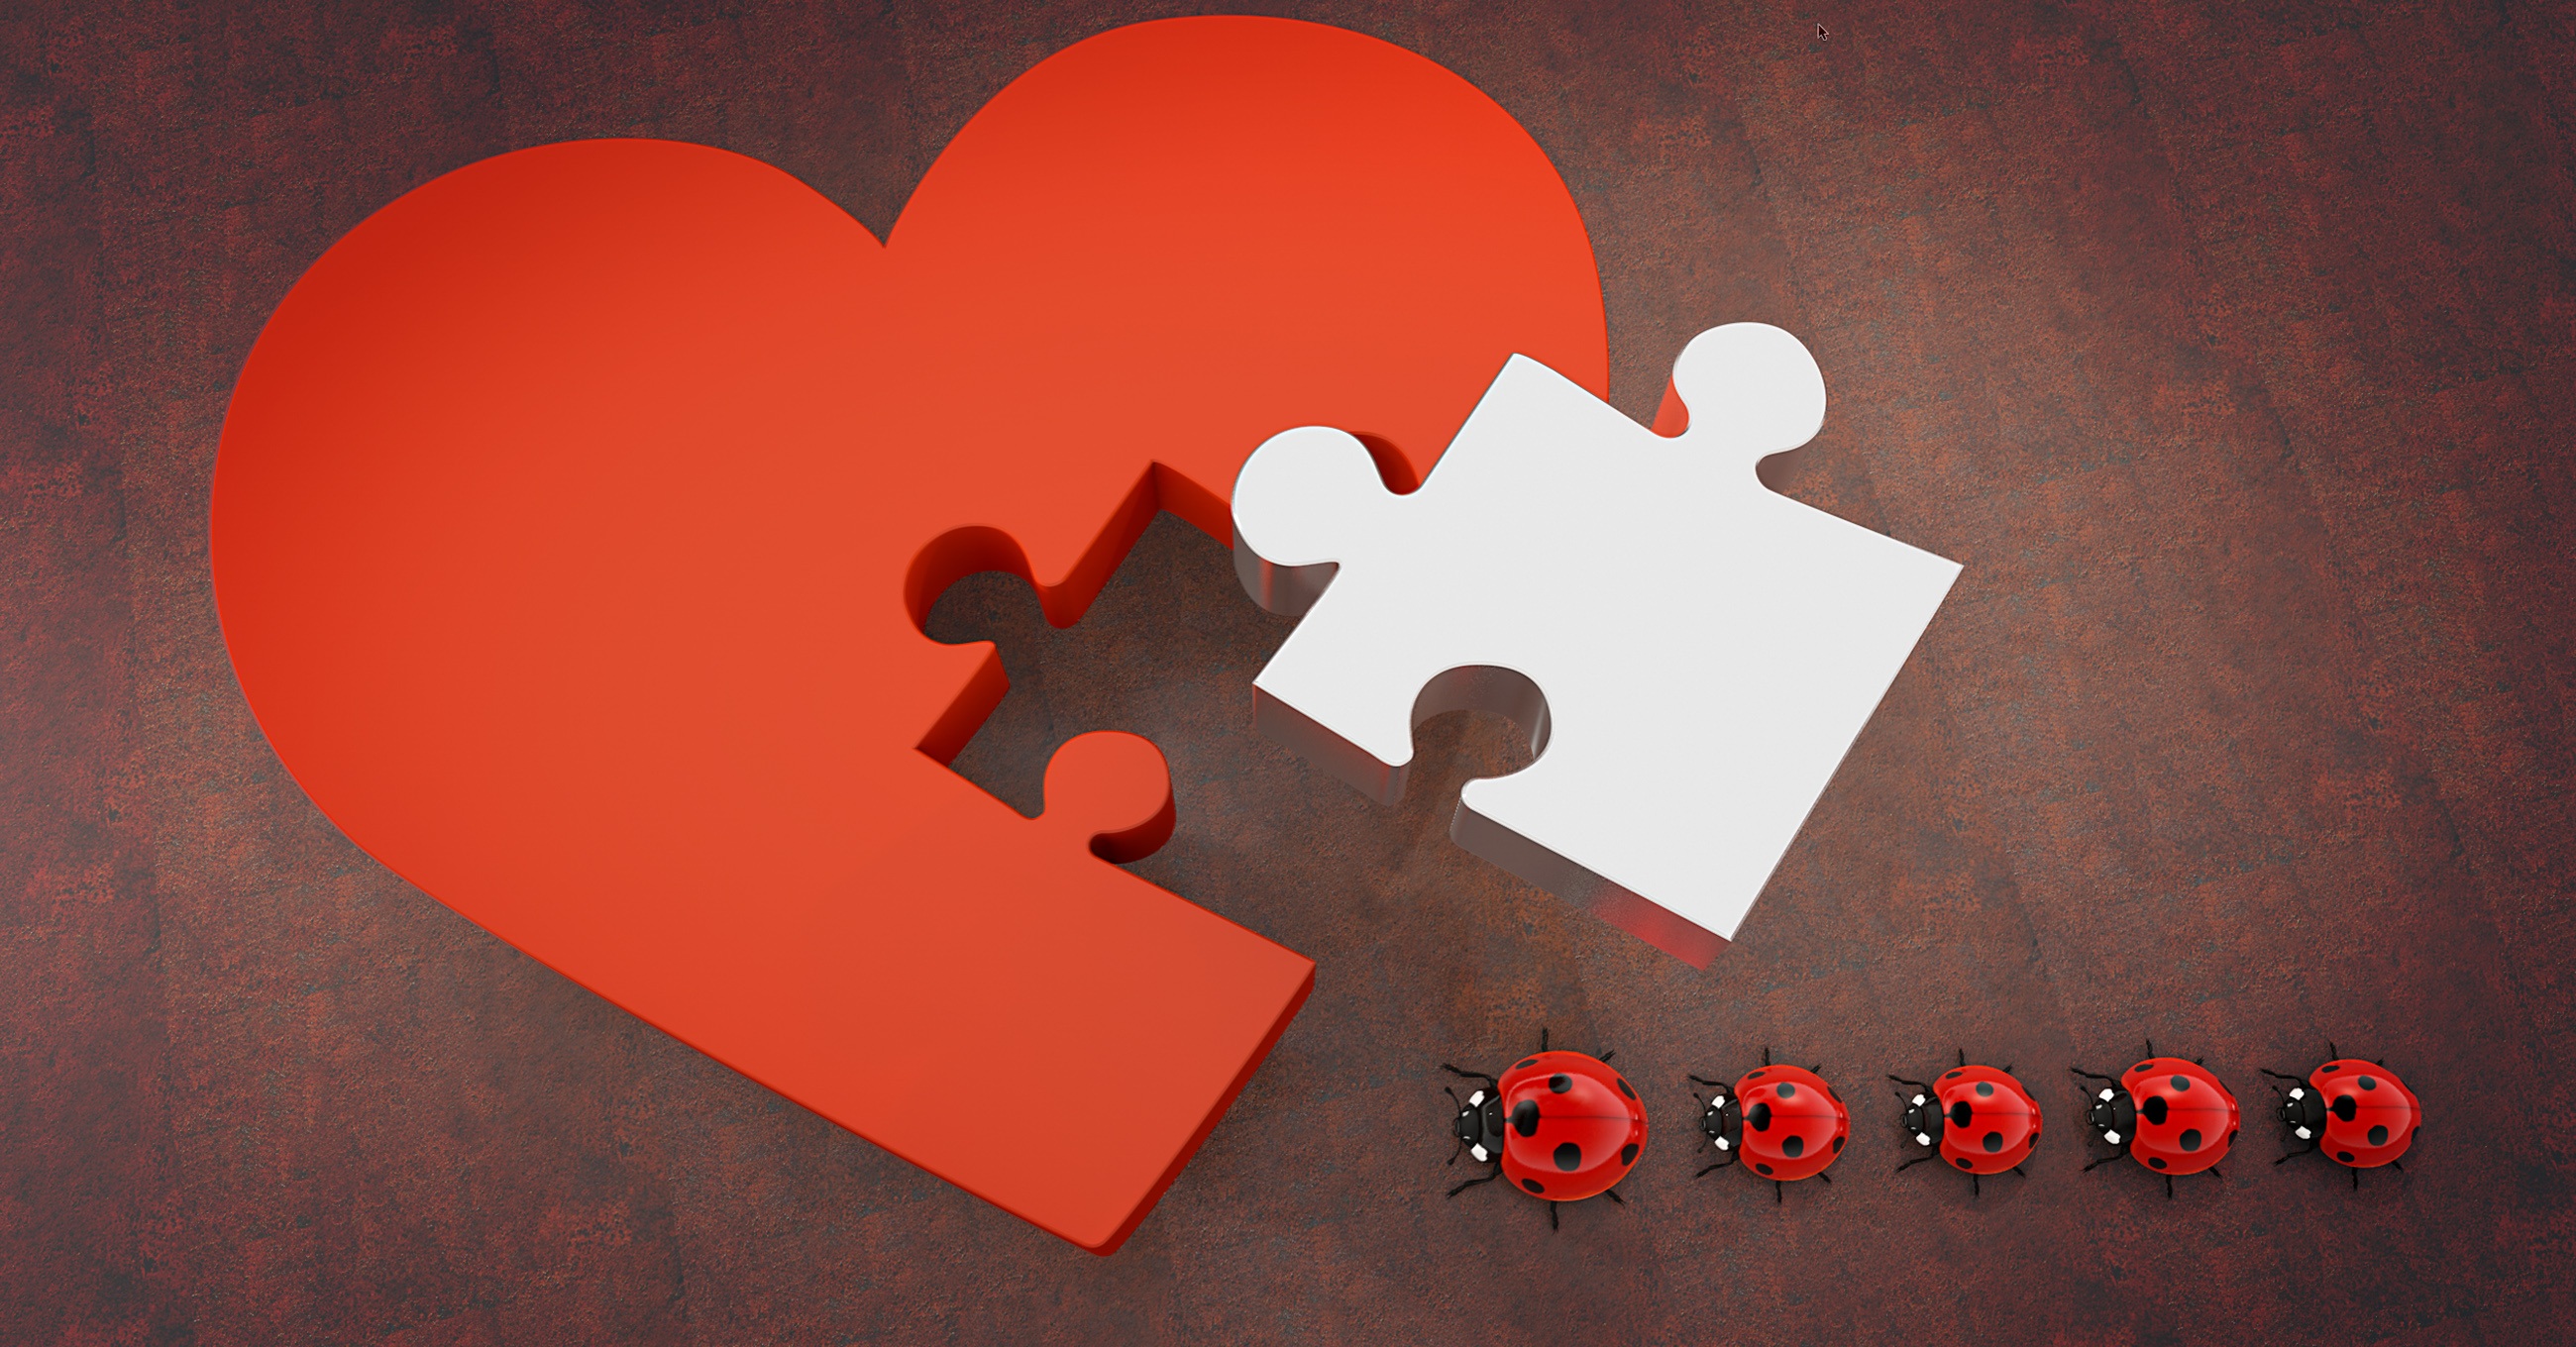
abstract, number, love, heart, red, color, circle, human body, heart shape, font, illustration, text, organ, puzzle, shape, separation, missing, solution, good bye, herzchen, greeting card, emotion, memory cards covered with, valentine's day, puzzle piece, lucky ladybug, joining together